The Visitor (2007 feature film)

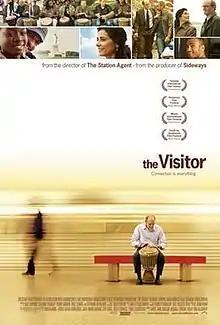
Theatrical release poster

The Visitor is a 2007 American drama film written and directed by Tom McCarthy and produced by Michael London and Mary Jane Skalski. Executive producers were Jeff Skoll and Omar Amanat. The screenplay focuses on a lonely man in late middle age whose life changes when a chance encounter with an immigrant couple forces him to face issues relating to identity, immigration, and cross-cultural communication in post-9/11 New York City.